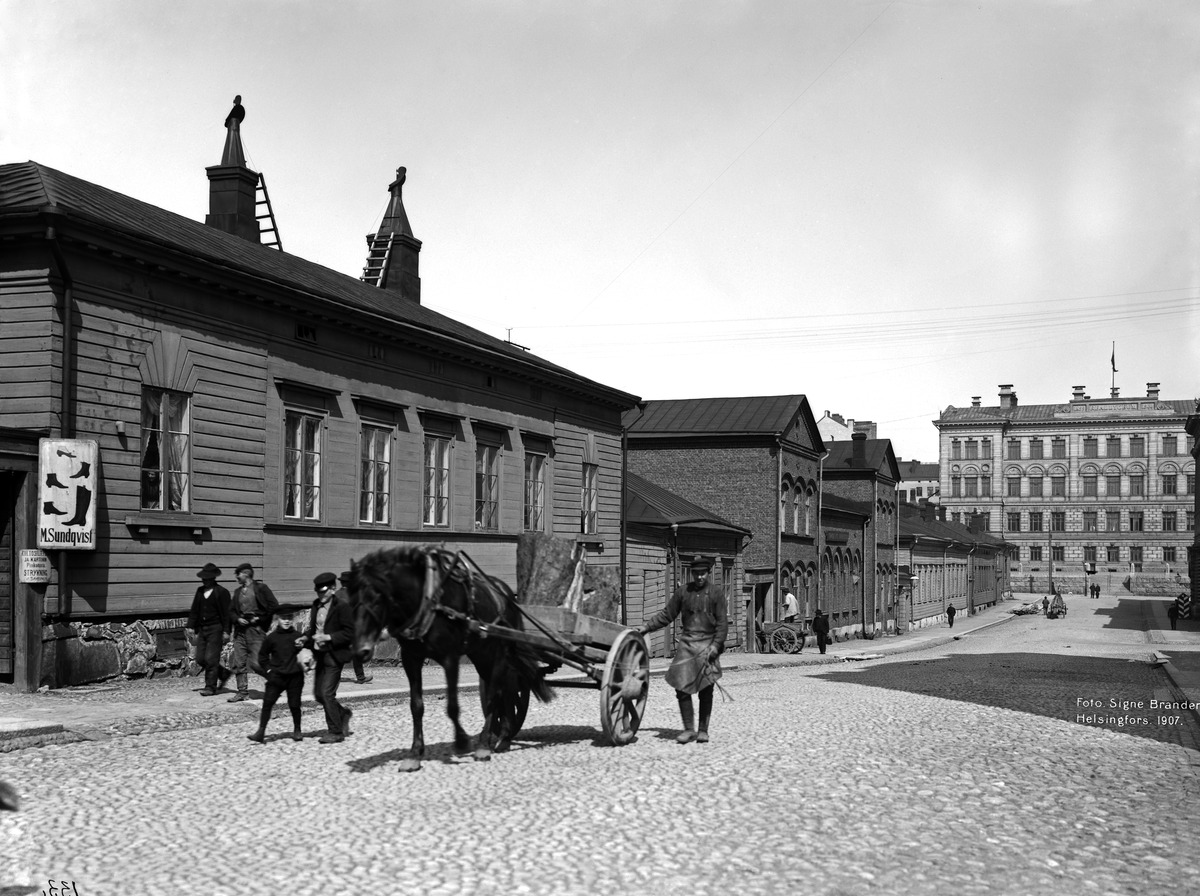
Mariankatu 22, 24, 26, 28
sisällön kuvaus: Mariankatu 22, 24, 26, 28. mustavalkoinen
Kuvaaja: Brander, Signe, valokuvaaja
Ajankohta: kuvausaika 1907
Paikka: Suomi, Uusimaa, Helsinki, Kruununhaka Helsinki, Mariankatu 22, 24, 26, 28
Aiheet: Sedmigradskys småbarnsskola - Sedmigradskyn pientenlastenkoulu, puurakennukset, koulurakennukset, hevosajoneuvot, hevoset